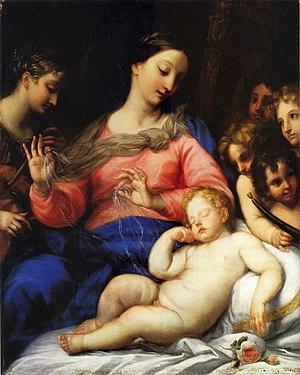
Giuseppe Bartolomeo Chiari est un peintre italien de la seconde moitié du XVIIᵉ et du début du XVIIIᵉ siècle se rattachant au baroque tardif.